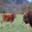
Label: cattle